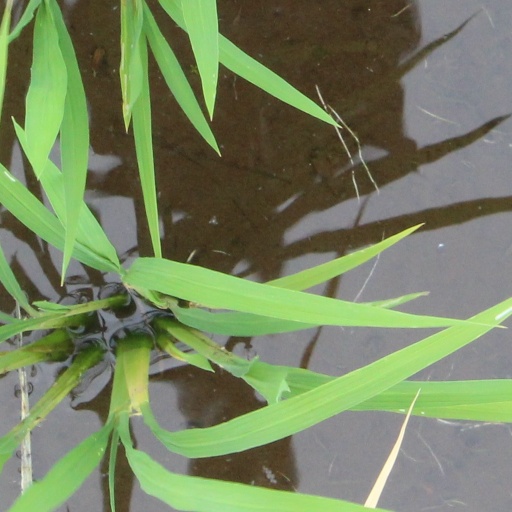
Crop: rice